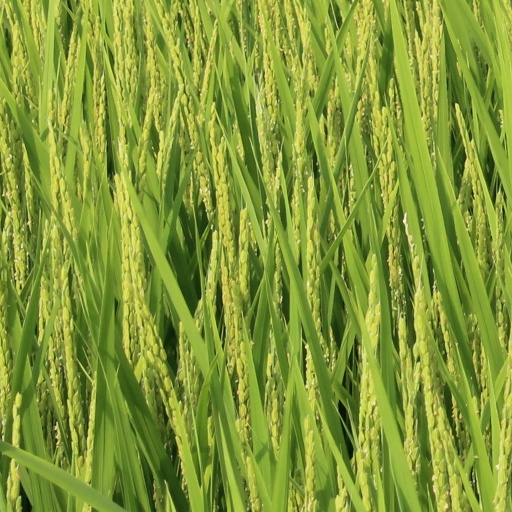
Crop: rice